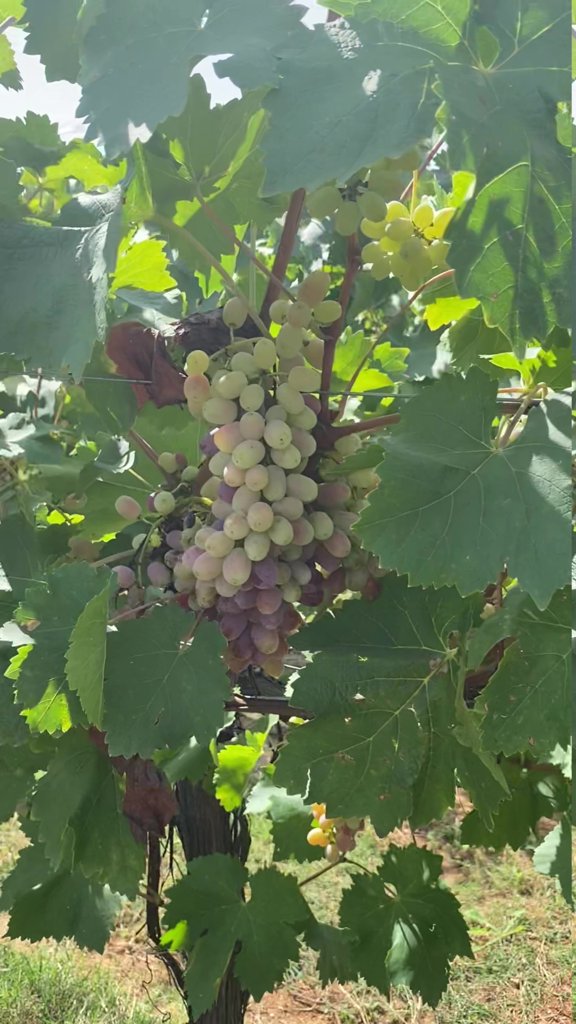
Berries visible: 113
Grape clusters: 3